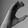
ASL letter: C